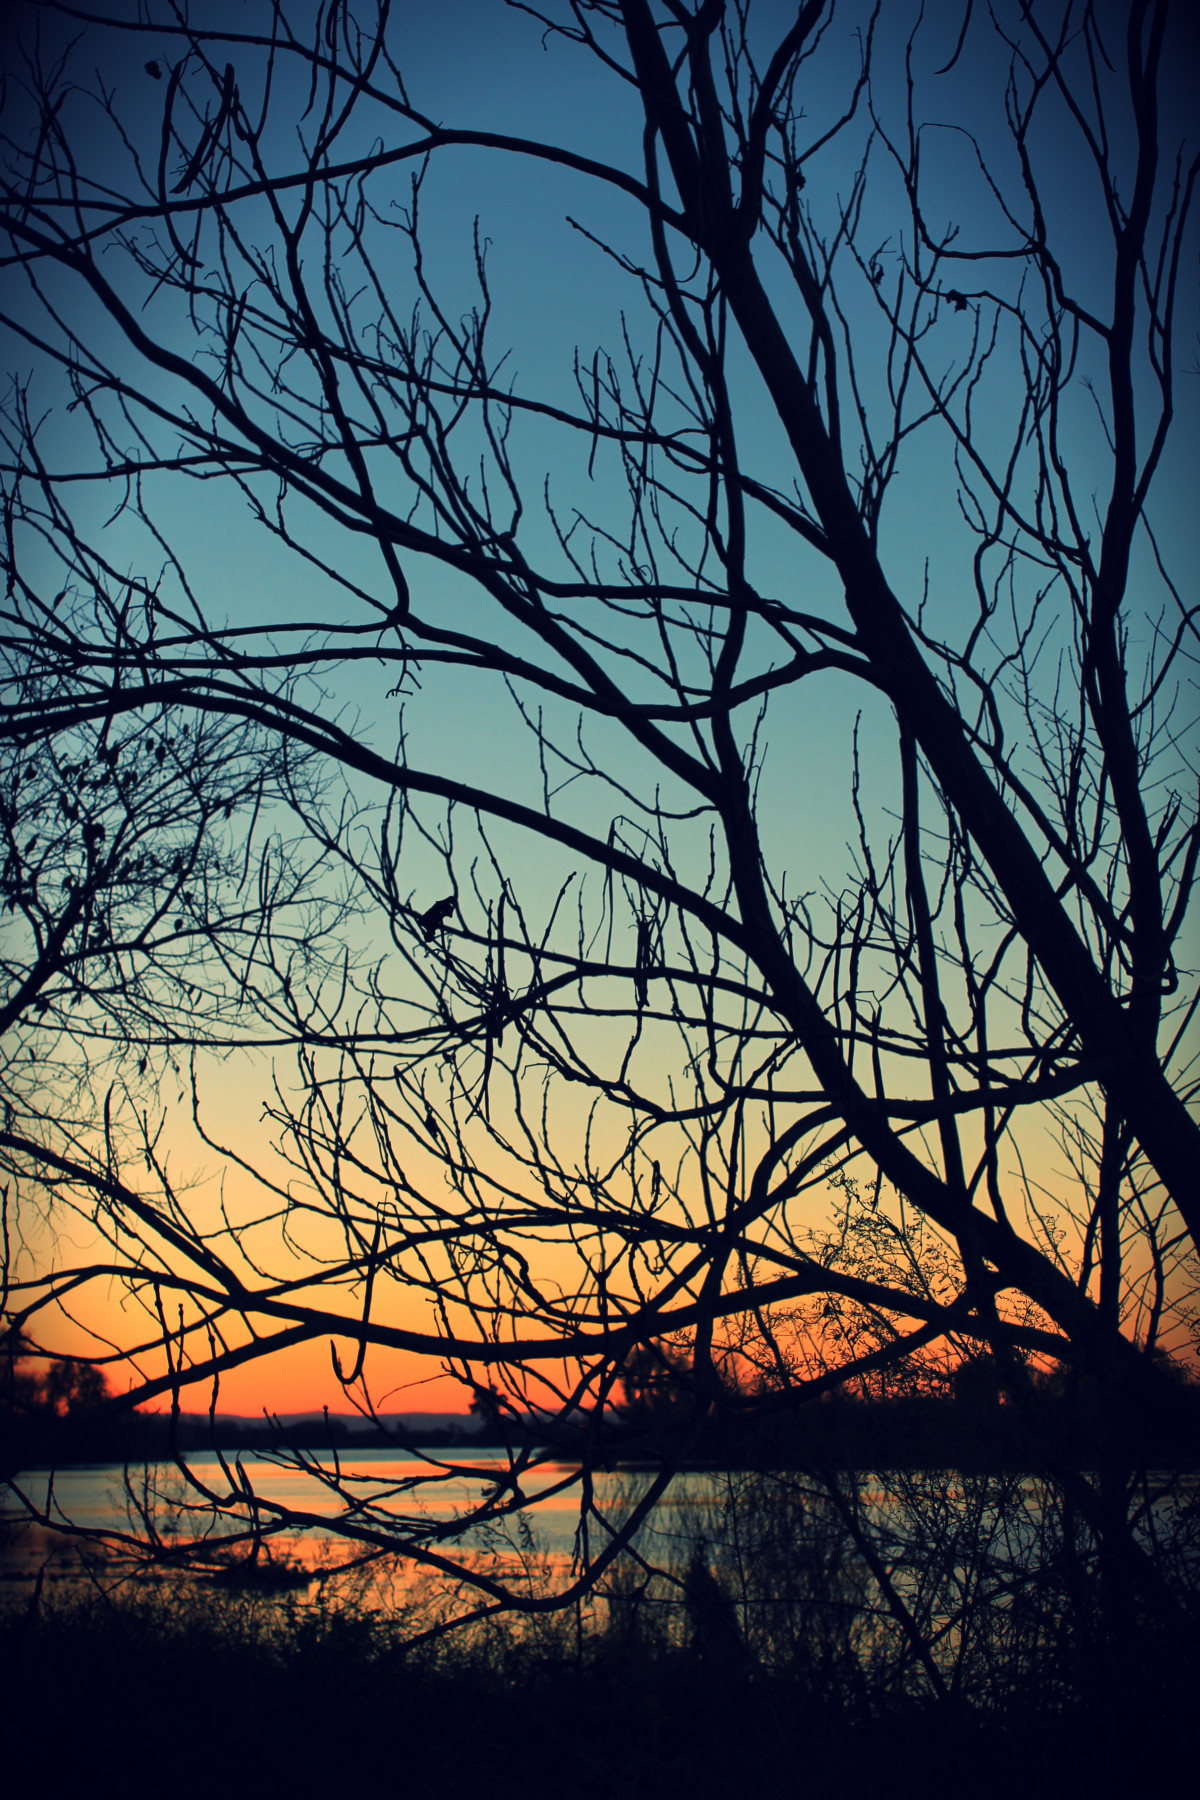
Tags: nature, branch, cloud, sunrise, sunset, sunlight, dawn, atmosphere, dusk, evening, reflection, afterglow, atmospheric phenomenon, woody plant